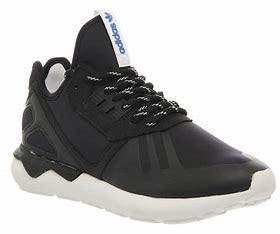
Brand: Adidas
Model: Tubular Runner